Rajamma @ Yahoo

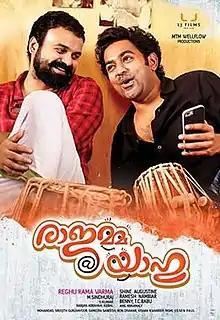
Theatrical release poster

Rajamma @ Yahoo (Read as "Rajamma at Yahoo") is a 2015 Malayalam-language comedy film directed by Reghu Rama Varma. It stars Kunchacko Boban and Asif Ali. The film was released on 11 November 2015 coinciding with Diwali.